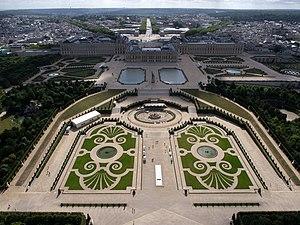
Vue aérienne du château de Versailles et de son parc avec la parterre de Latone (premier plan) et le parterre d'Eau.
Le château de Versailles est un château et un monument historique français qui se situe à Versailles, dans les Yvelines, en France. Il fut la résidence des rois de France Louis XIV, Louis XV et Louis XVI. Le roi et la cour y résidèrent de façon permanente du 6 mai 1682 au 6 octobre 1789, à l'exception des années de la Régence de 1715 à 1723.